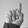
ASL letter: D